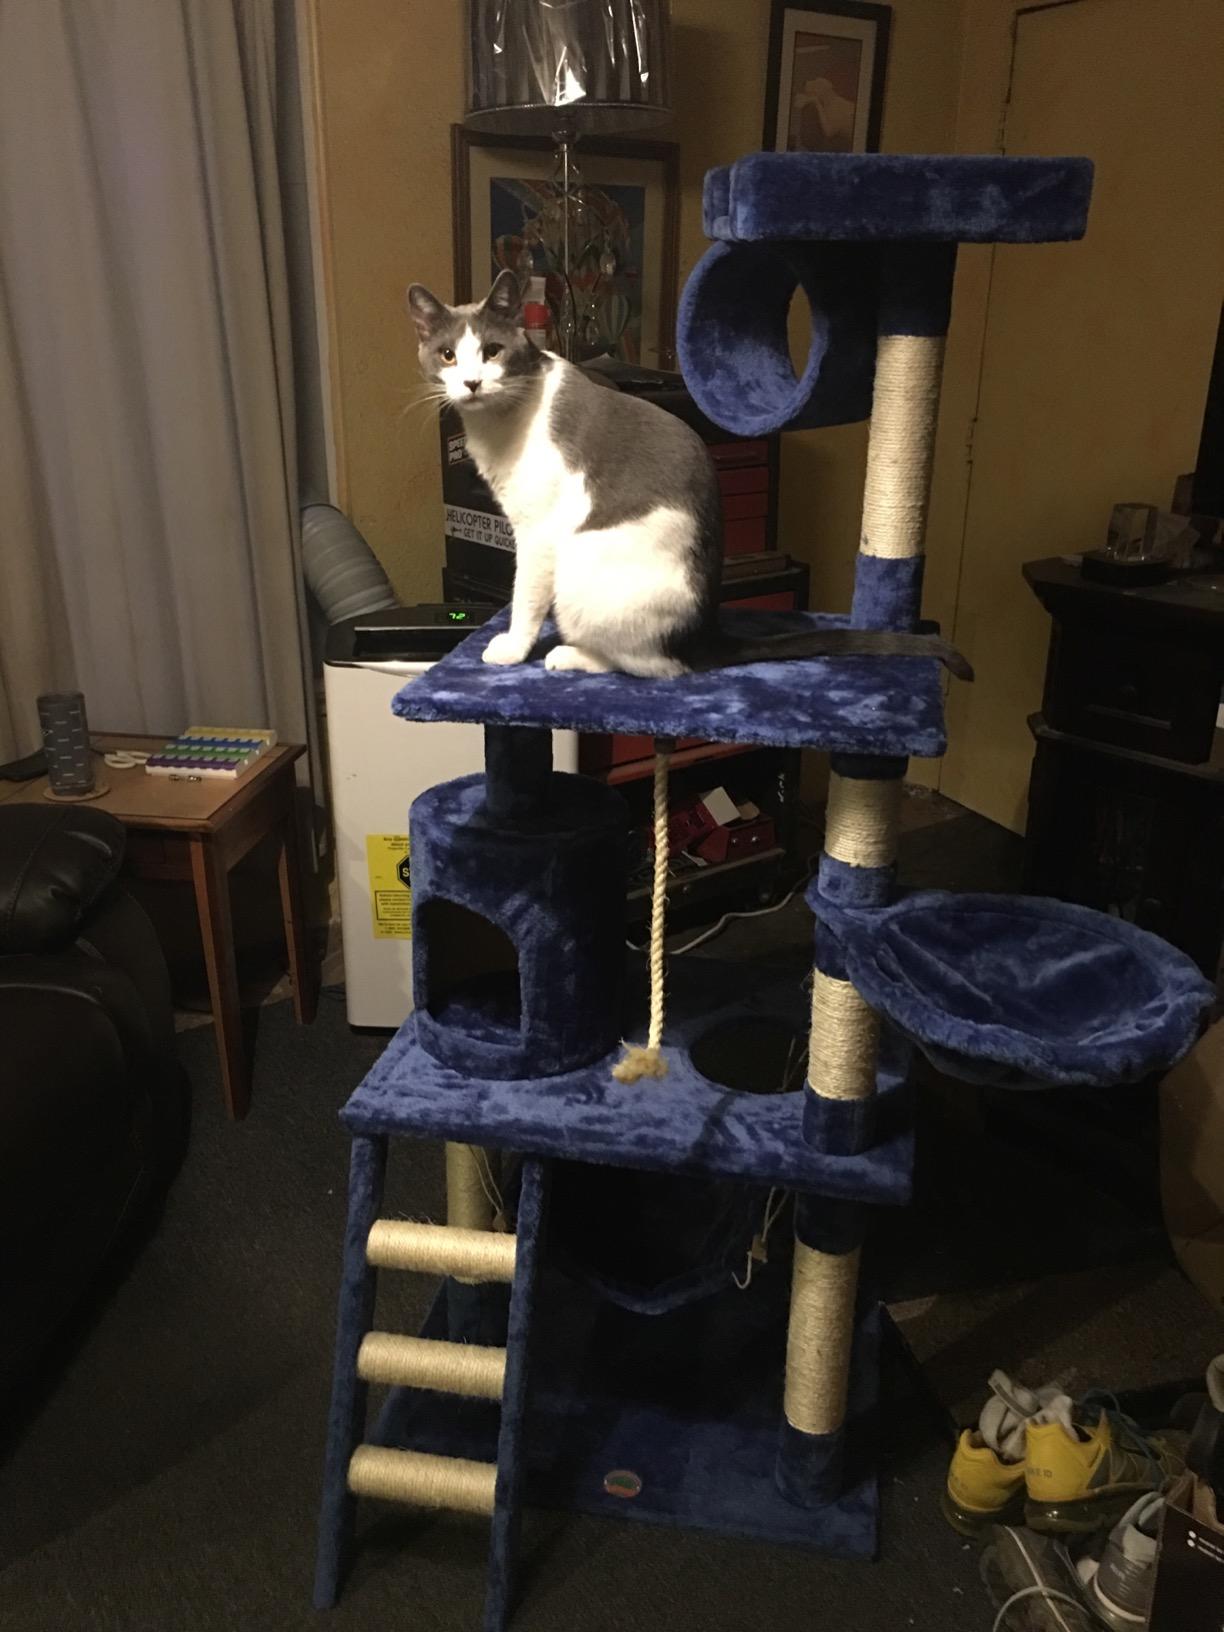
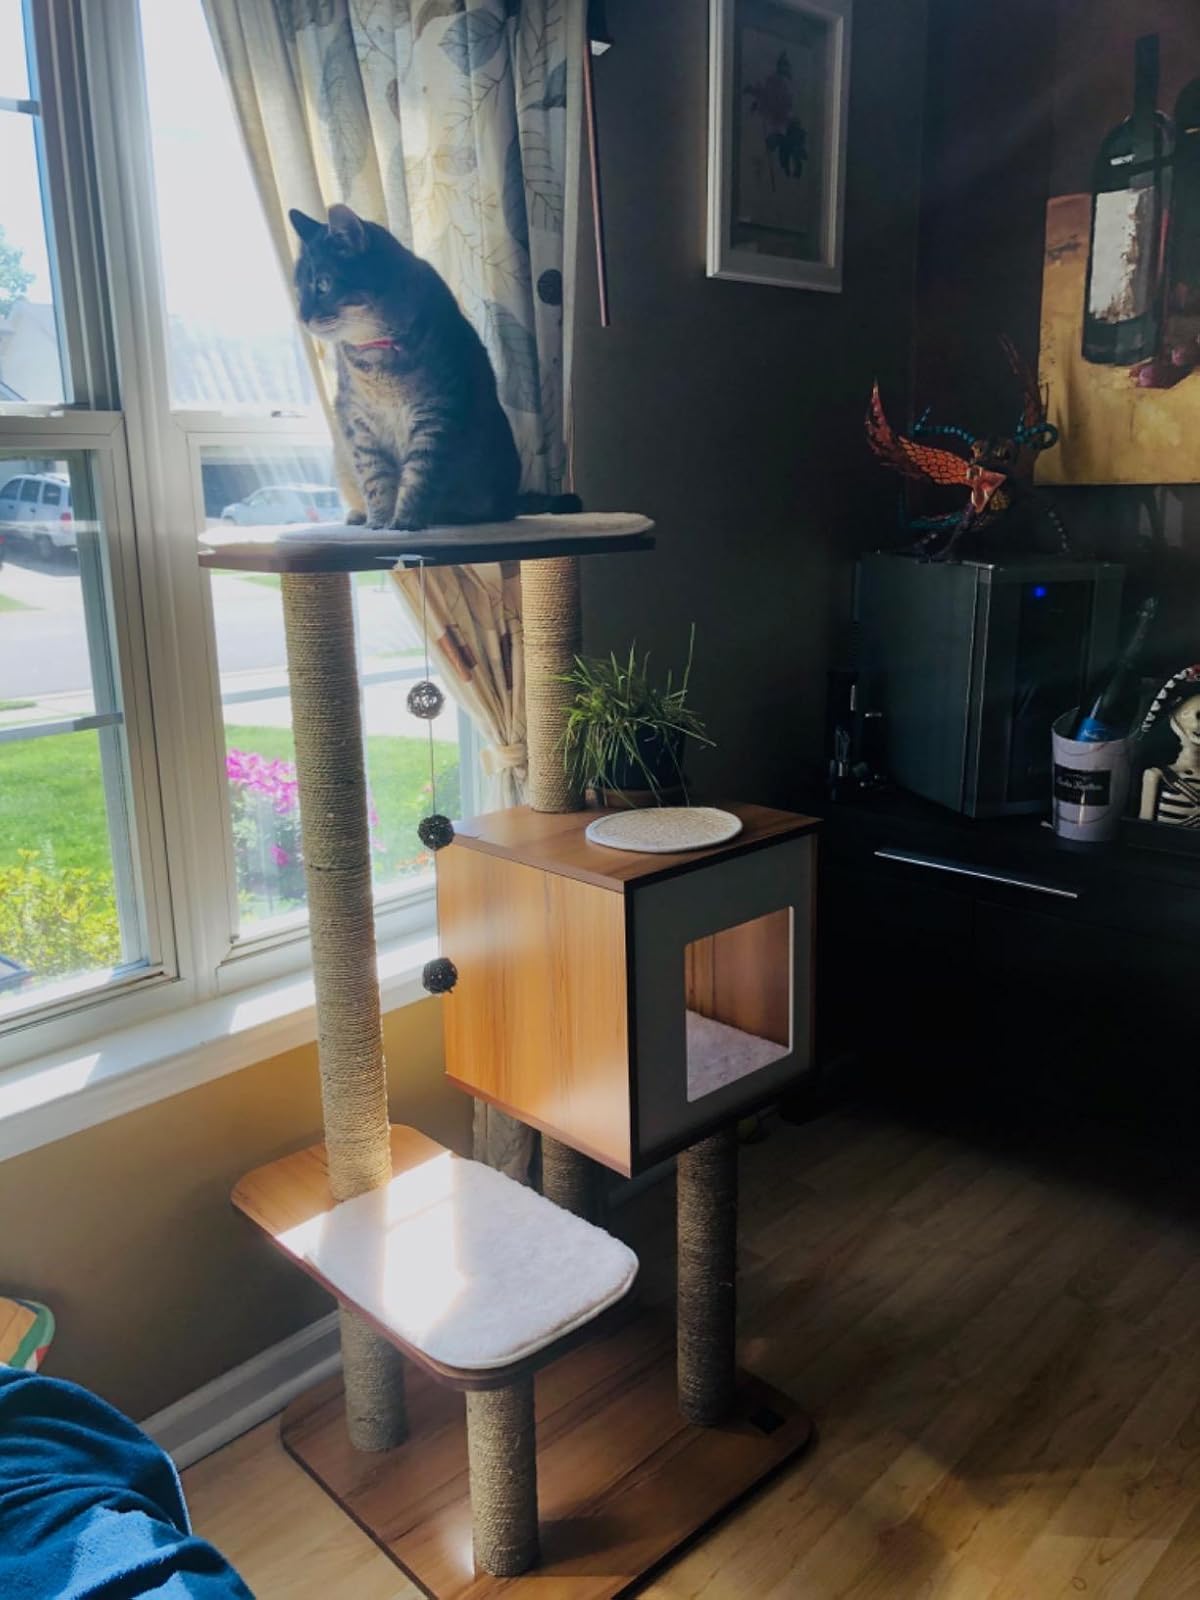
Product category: items_cat tree
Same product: no